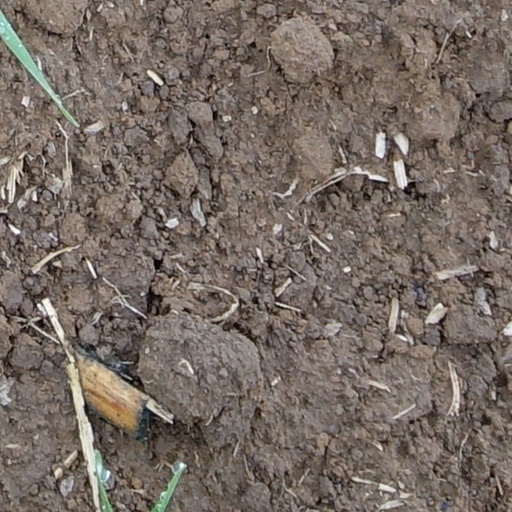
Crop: wheat